Rolf Tibblin

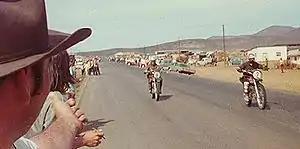
Rolf Tibblin (left) and Mickey Quade competing in the 1972 Baja 1000 at Camalu, Mexico.

Tibblin moved up to compete in the premier 500cc division for the 1960 season. The early 1960s marked a period of Swedish domination in the Motocross World Championships as five of the top six competitors in the 1960 500cc World Championship were from Sweden with only fourth-placed British rider Don Rickman (Triumph) breaking up the Swedish monopoly. Tibblin won the first two Grand Prix races of the season in Austria and France, but then his luck changed, and he was overtaken by Husqvarna teammate Bill Nilsson and Sten Lundin (Monark) to finish the season in third place.